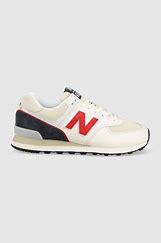
Brand: New
Model: Balance 100